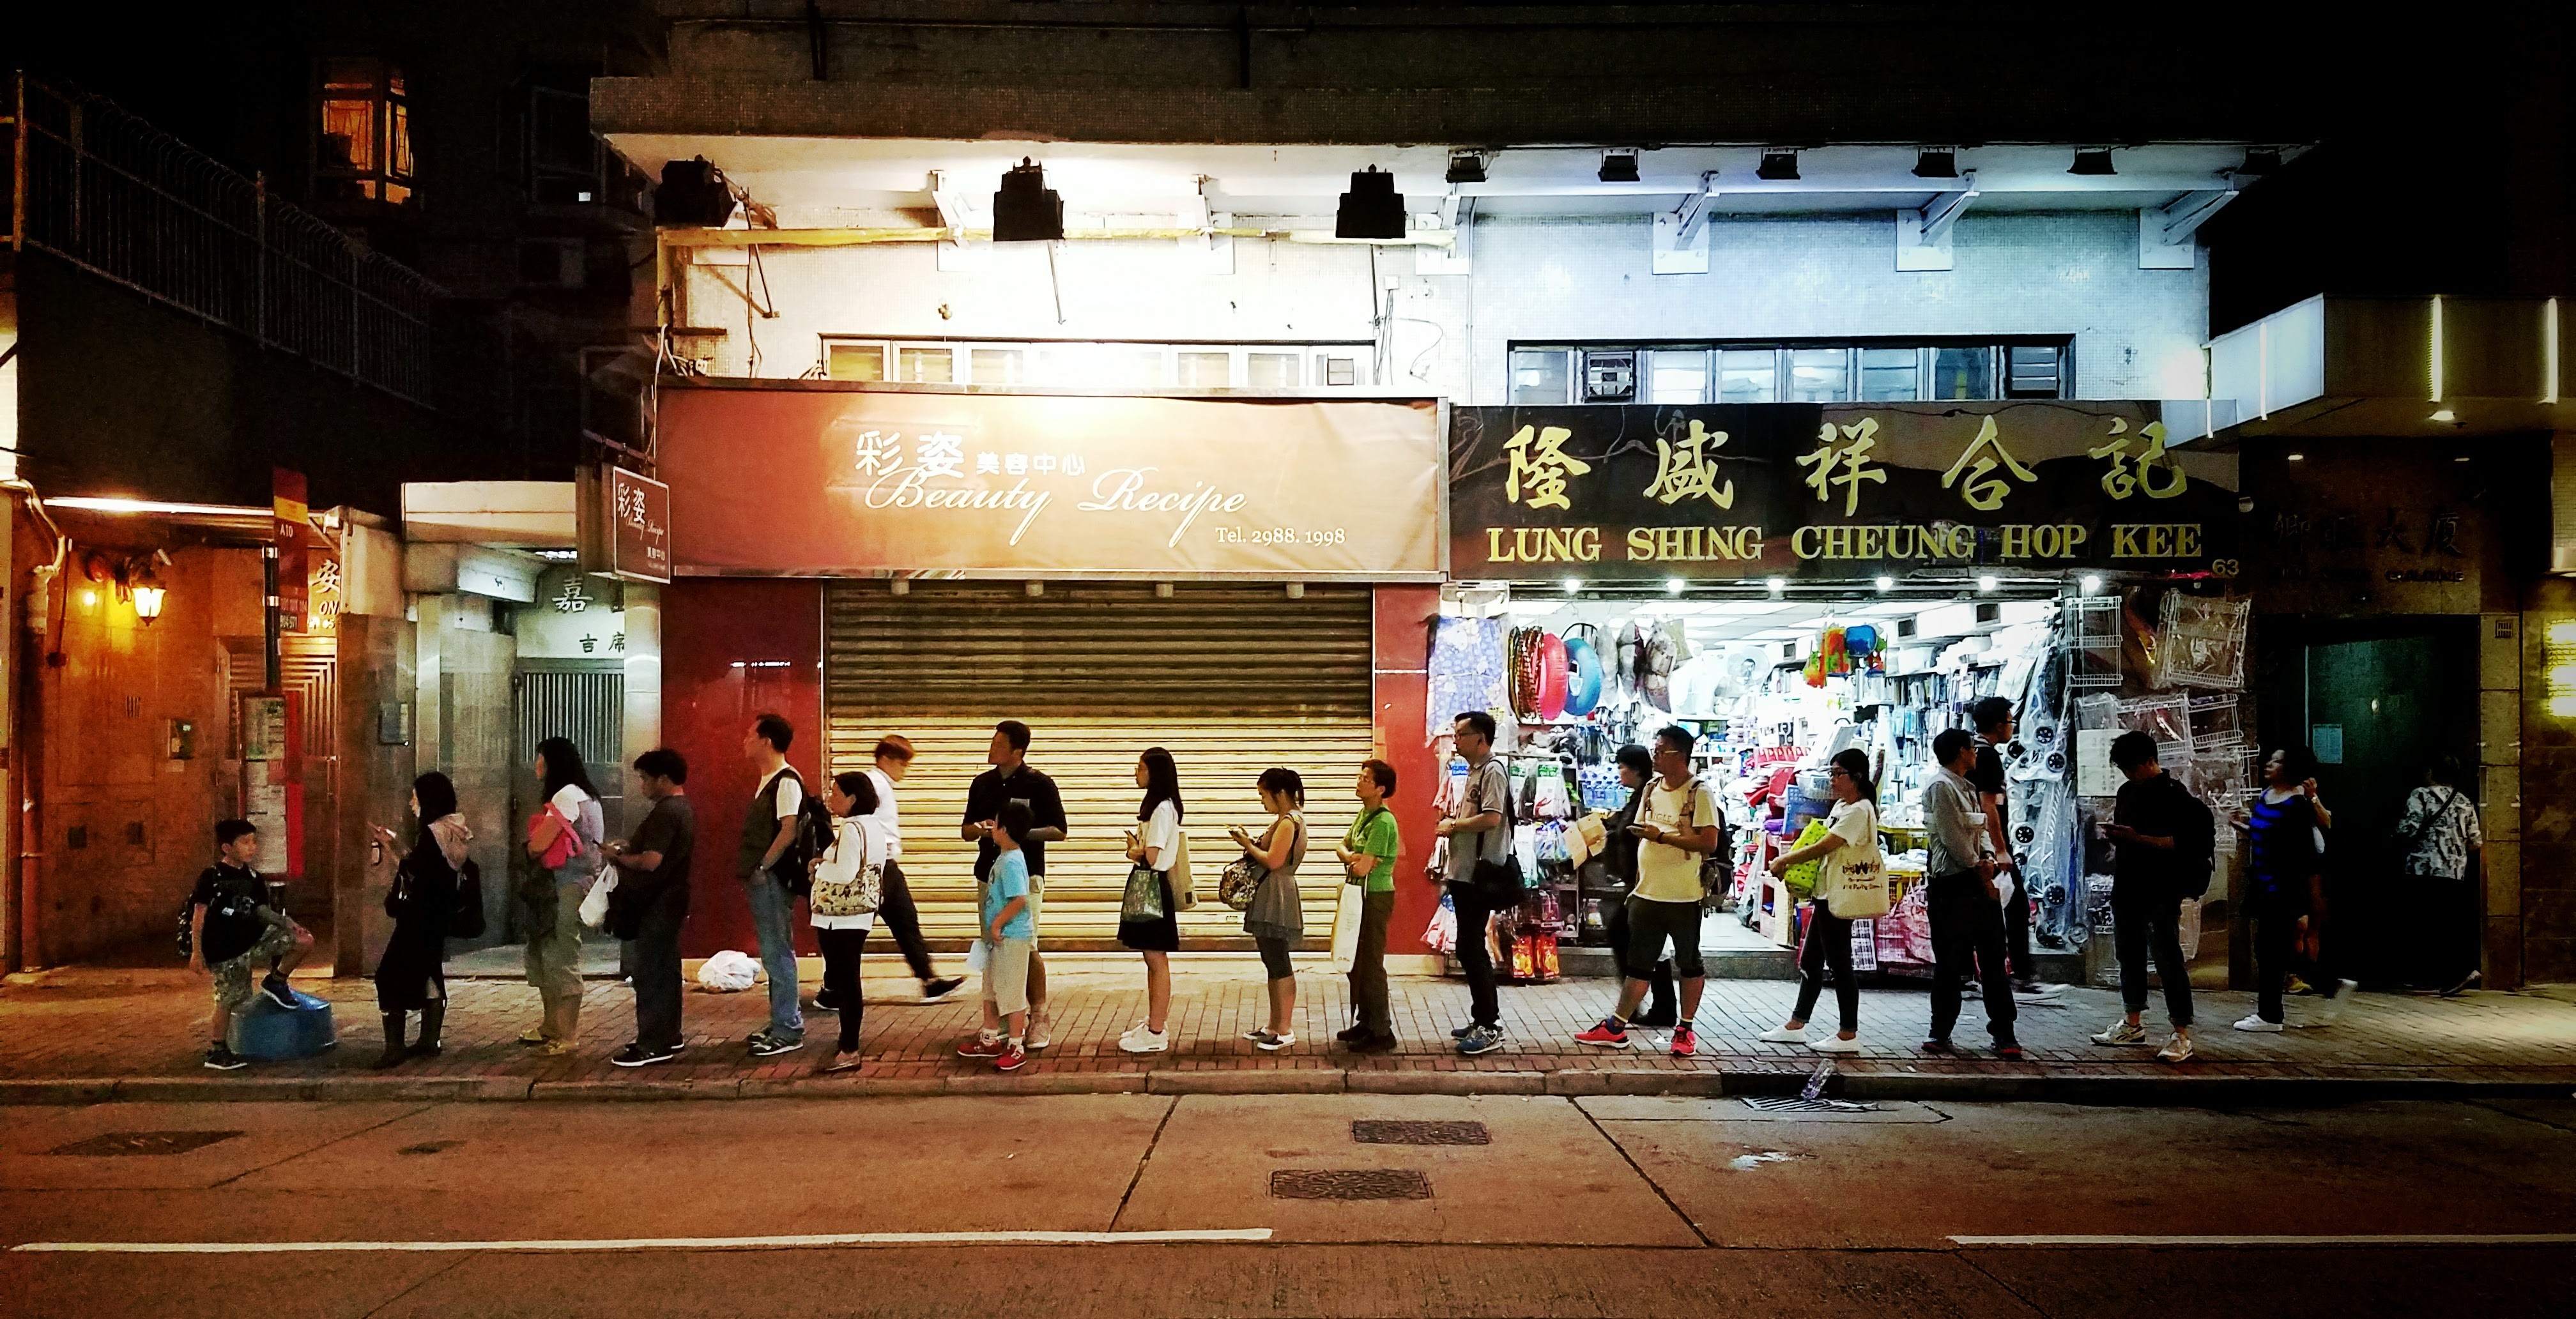
road, street, night, crowd, plaza, urban area